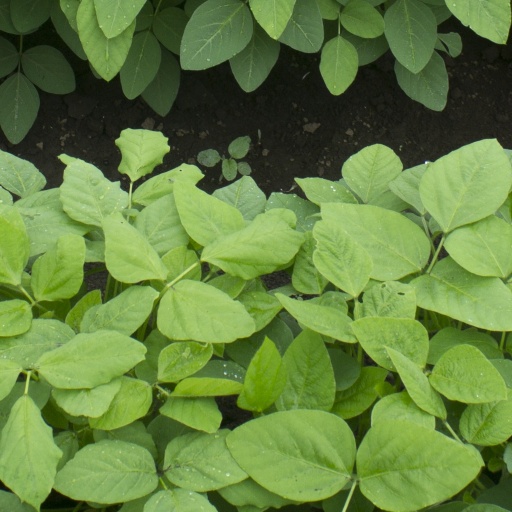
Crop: soybean